Julie Morrow Deforest

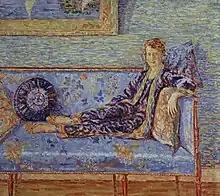
"Golden Mules," a self-portrait by Julie Morrow Deforest, Cincinnati Art Museum

Julie Mathilde Morrow Deforest was an American impressionist painter.